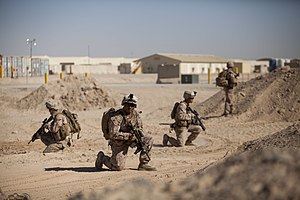
Militær enhed
En amerikansk enhed fra US Marine Corps under aktion i Afghanistan.
En militær enhed er en organisation indenfor et forsvar. Den er under kommando af en chef og består af mandskab samt noget materiel så som skibe, køretøjer og fly. Hære, flåder og luftvåben er organiseret hierarkisk i grupperinger efter funktionelle, taktiske og administrative formål. Organisationsskemaer – kaldet kasser og vandrør – beskriver kommandovejen fra soldaten til største enhed.